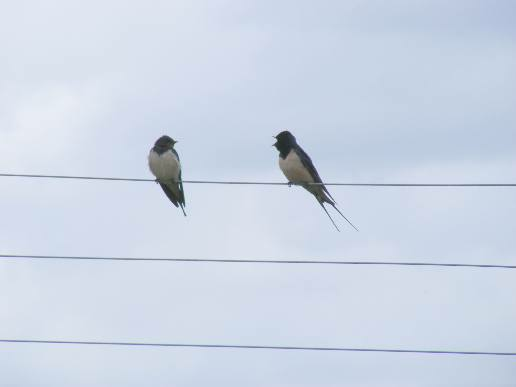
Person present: No